Battle at Springmartin

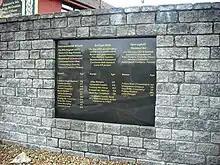
The dead commemorated in a republican Garden of Remembrance in Ballymurphy, Belfast

Shortly after 5:00 on Saturday 13 May 1972, a car bomb exploded without warning outside Kelly's Bar, at the junction of the Springfield Road and Whiterock Road. The pub was in a mainly Irish Catholic and nationalist area and most of its customers were from the area. At the time of the blast, the pub was crowded with men watching an association football match between England and West Germany on colour television. Sixty-three people were injured, eight of them seriously. John Moran (19), who had been working at Kelly's as a part-time barman, died of his injuries on 23 May.